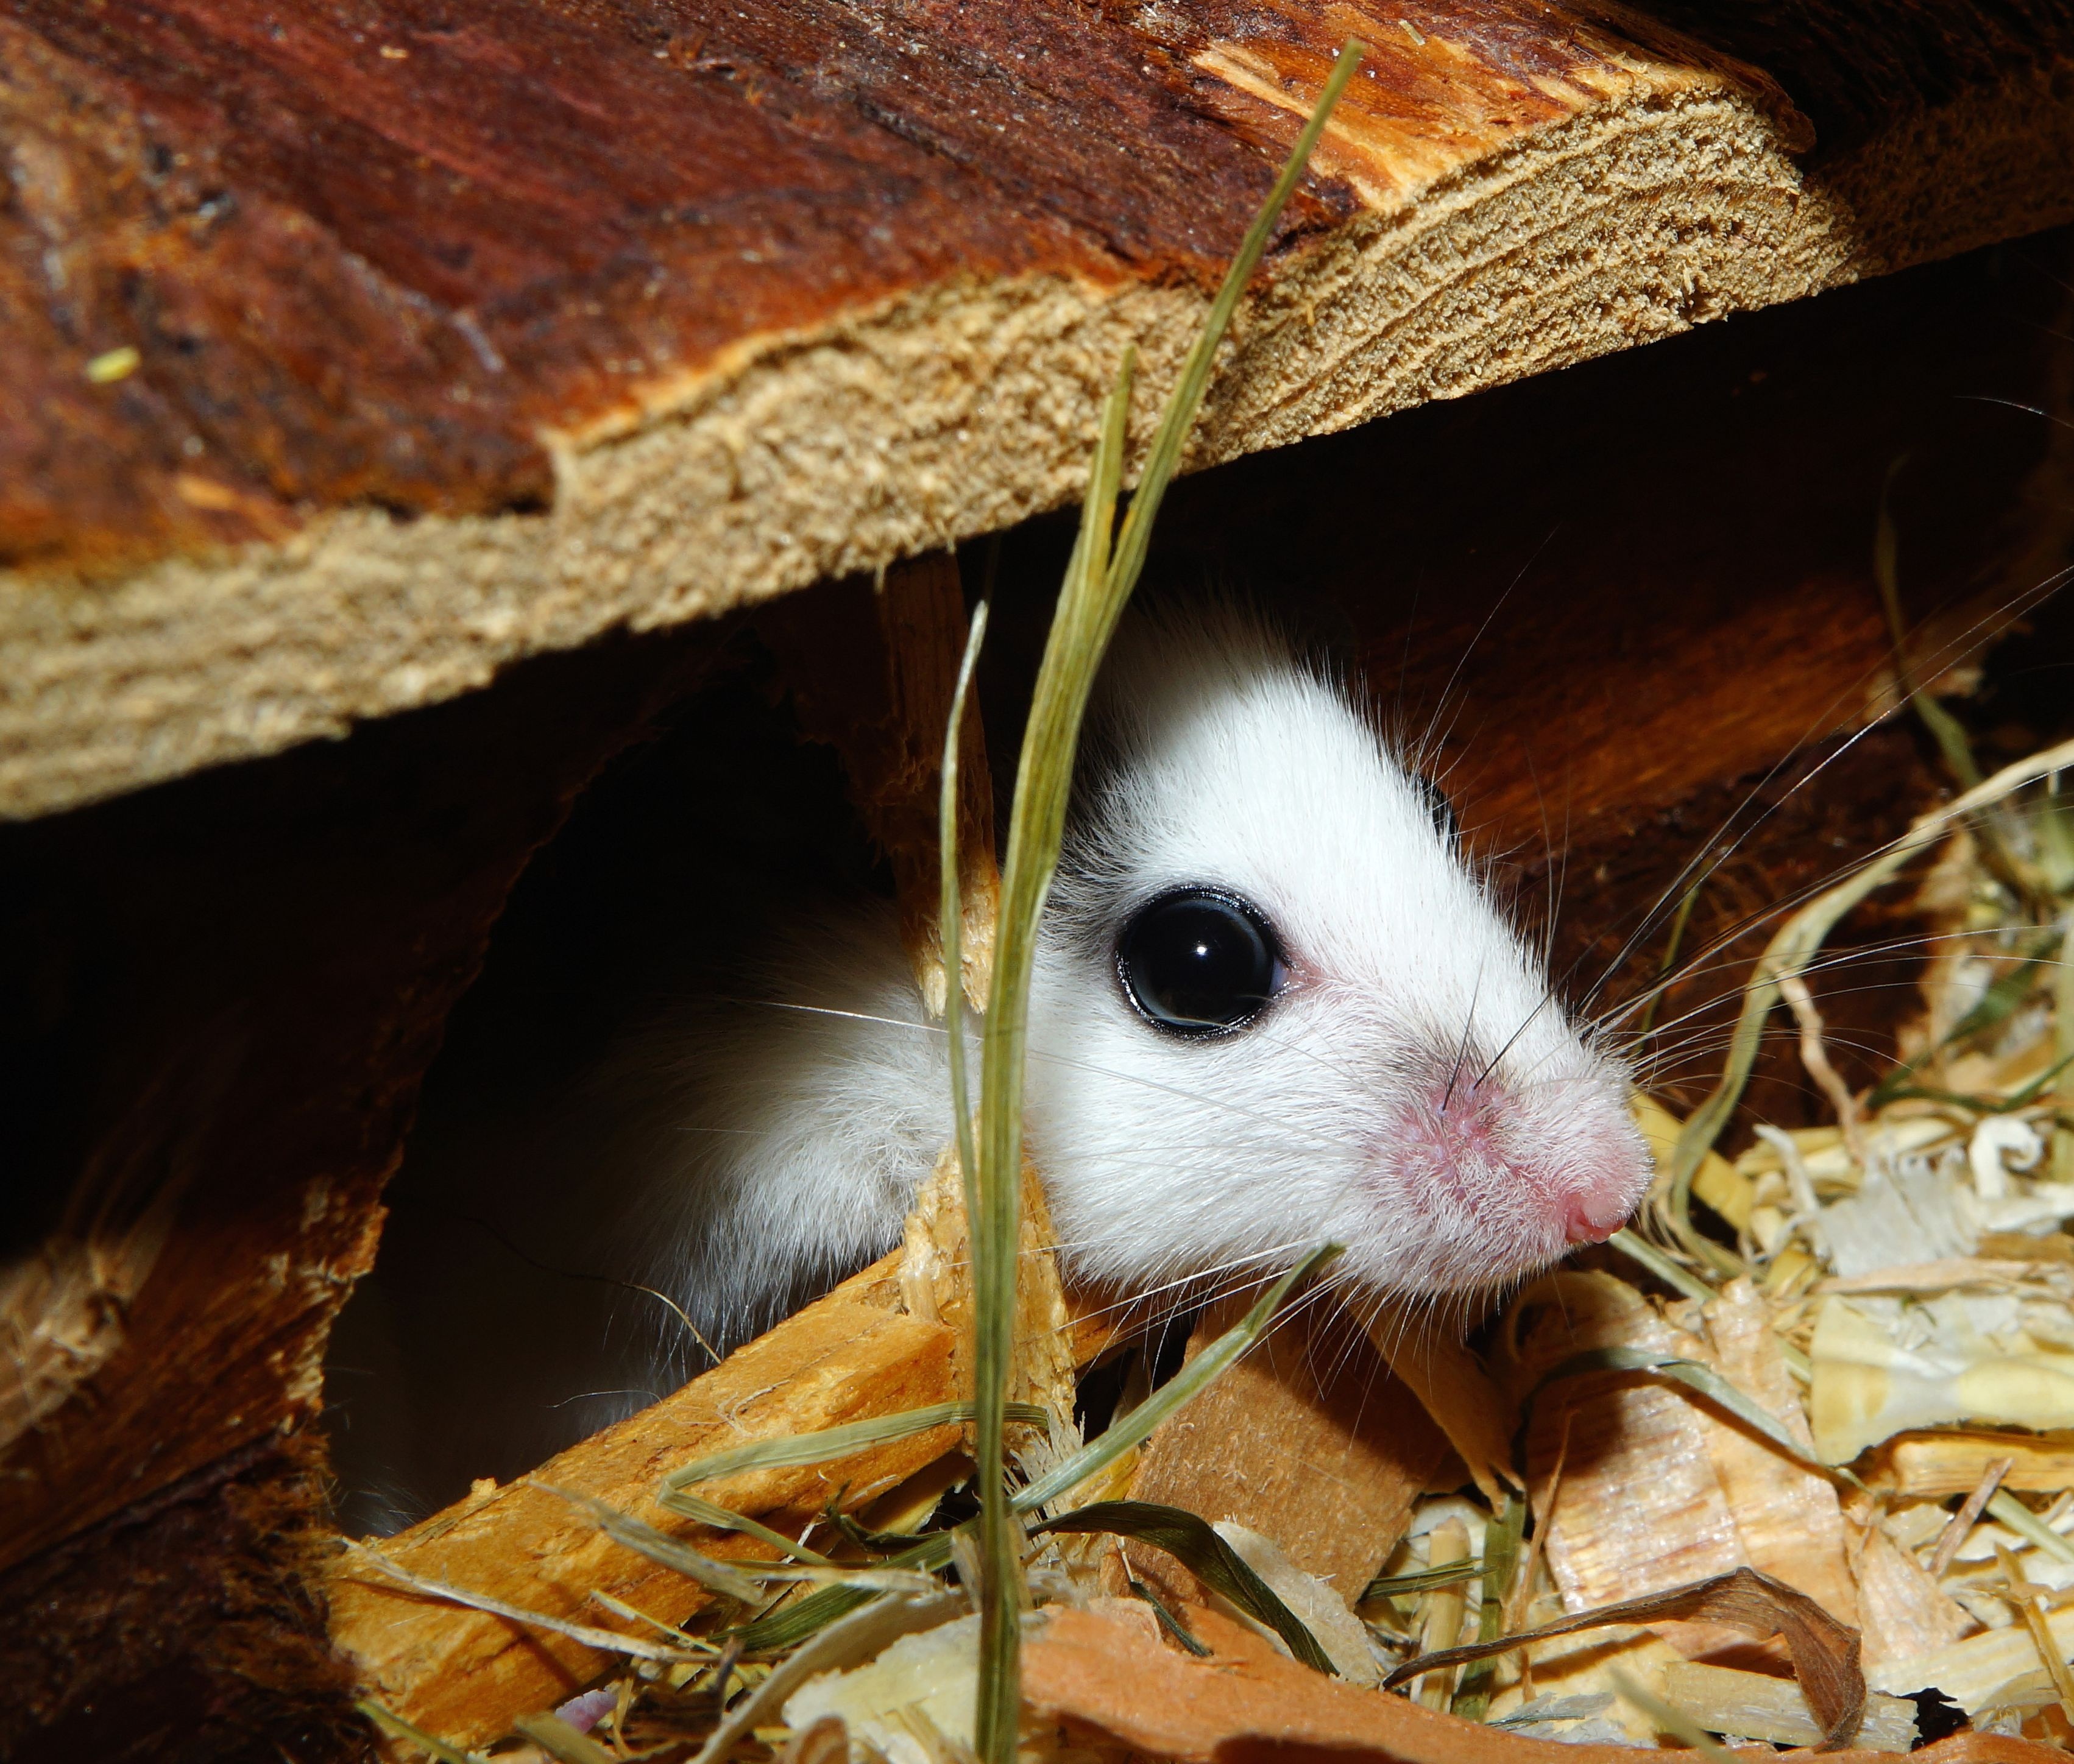
sweet, mouse, cute, wildlife, pet, fur, young, small, mammal, close, rodent, fauna, rat, whiskers, savannah, vertebrate, nager, nest, curious, hungry, recovered, sure, button eyes, knuffig, gerbil, mastomys, muridae, mastomy